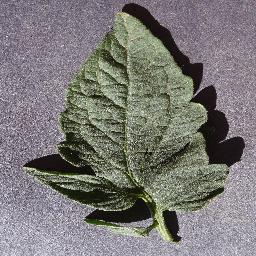
Label: Tomato___healthy